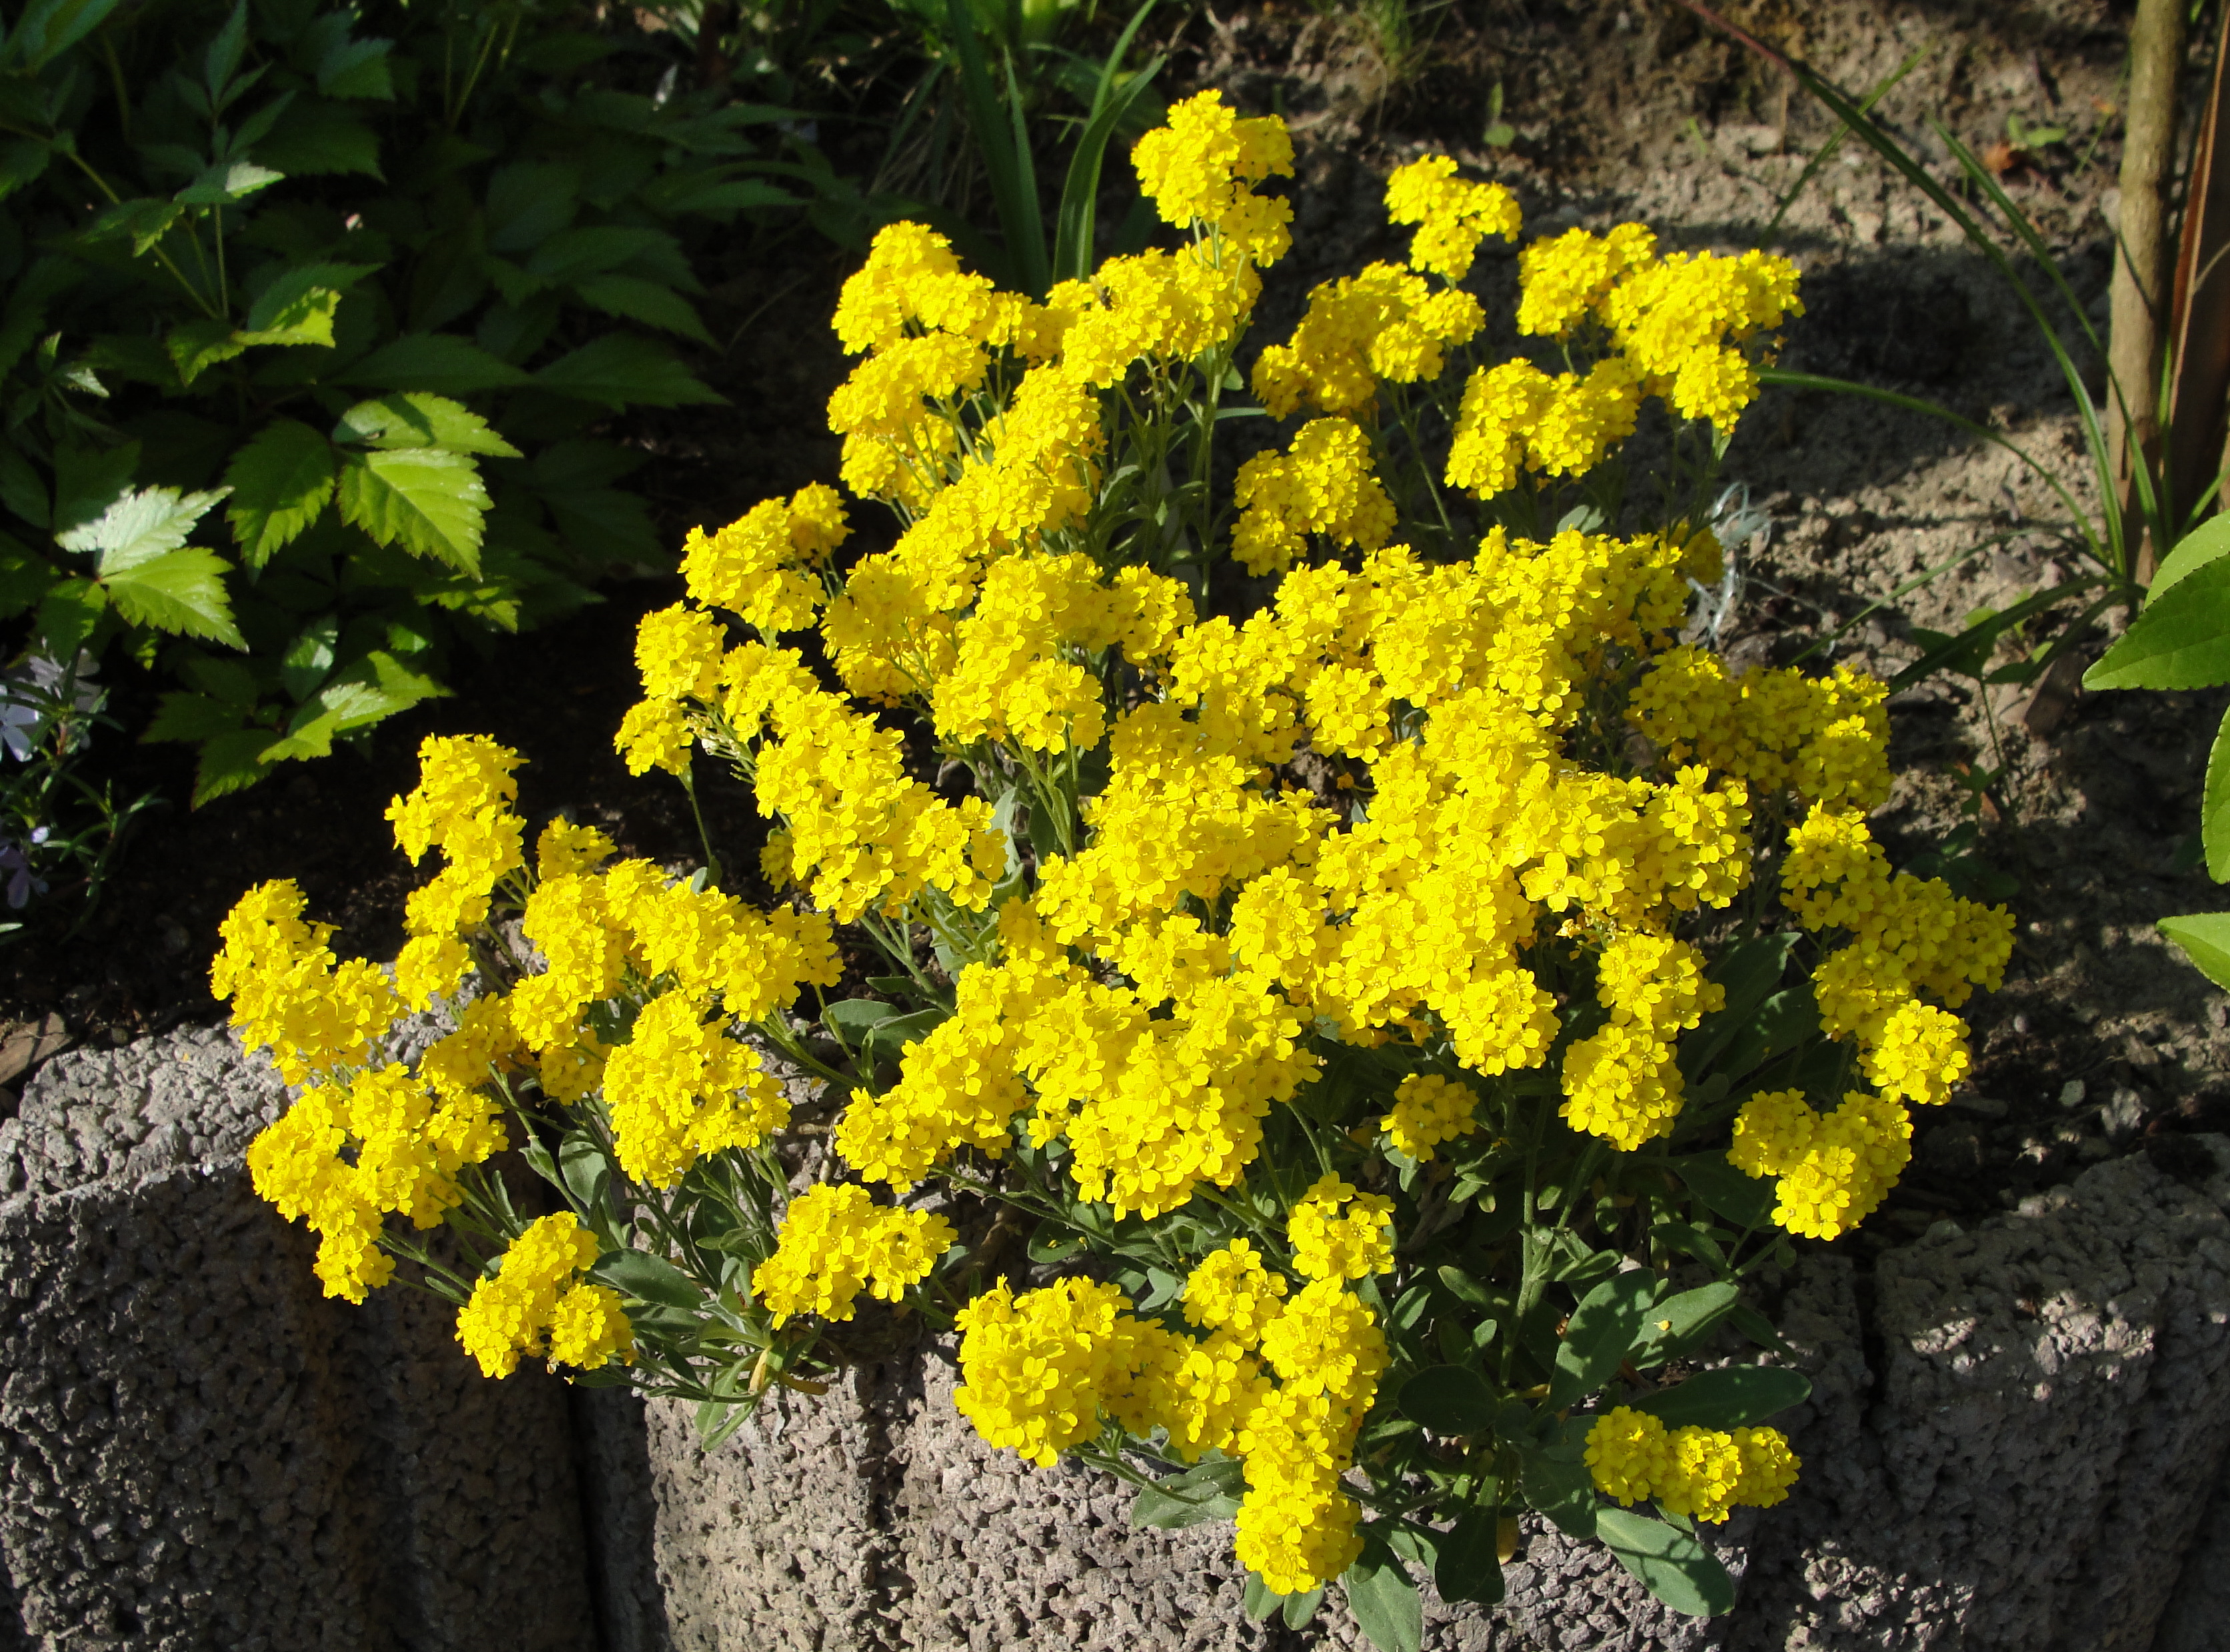
flower, plant, yellow, flora, flowering plant, alyssum, shrub, mustard and cabbage family, subshrub, annual plant